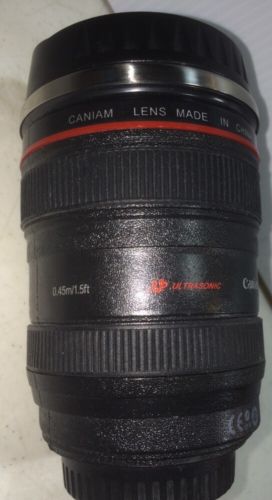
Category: mug